The Painting

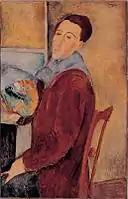
One of the pictorial inspirations for "The Painting": Amedeo Modigliani (here "Self-Portrait", 1919).

"The Painting" is the fourth feature-length animated film by Jean-François Laguionie after "Gwen and the Book of Sand", "The Castle of the Monkeys", and "The Island of Black Mór". The creation of "The Painting" takes five years.